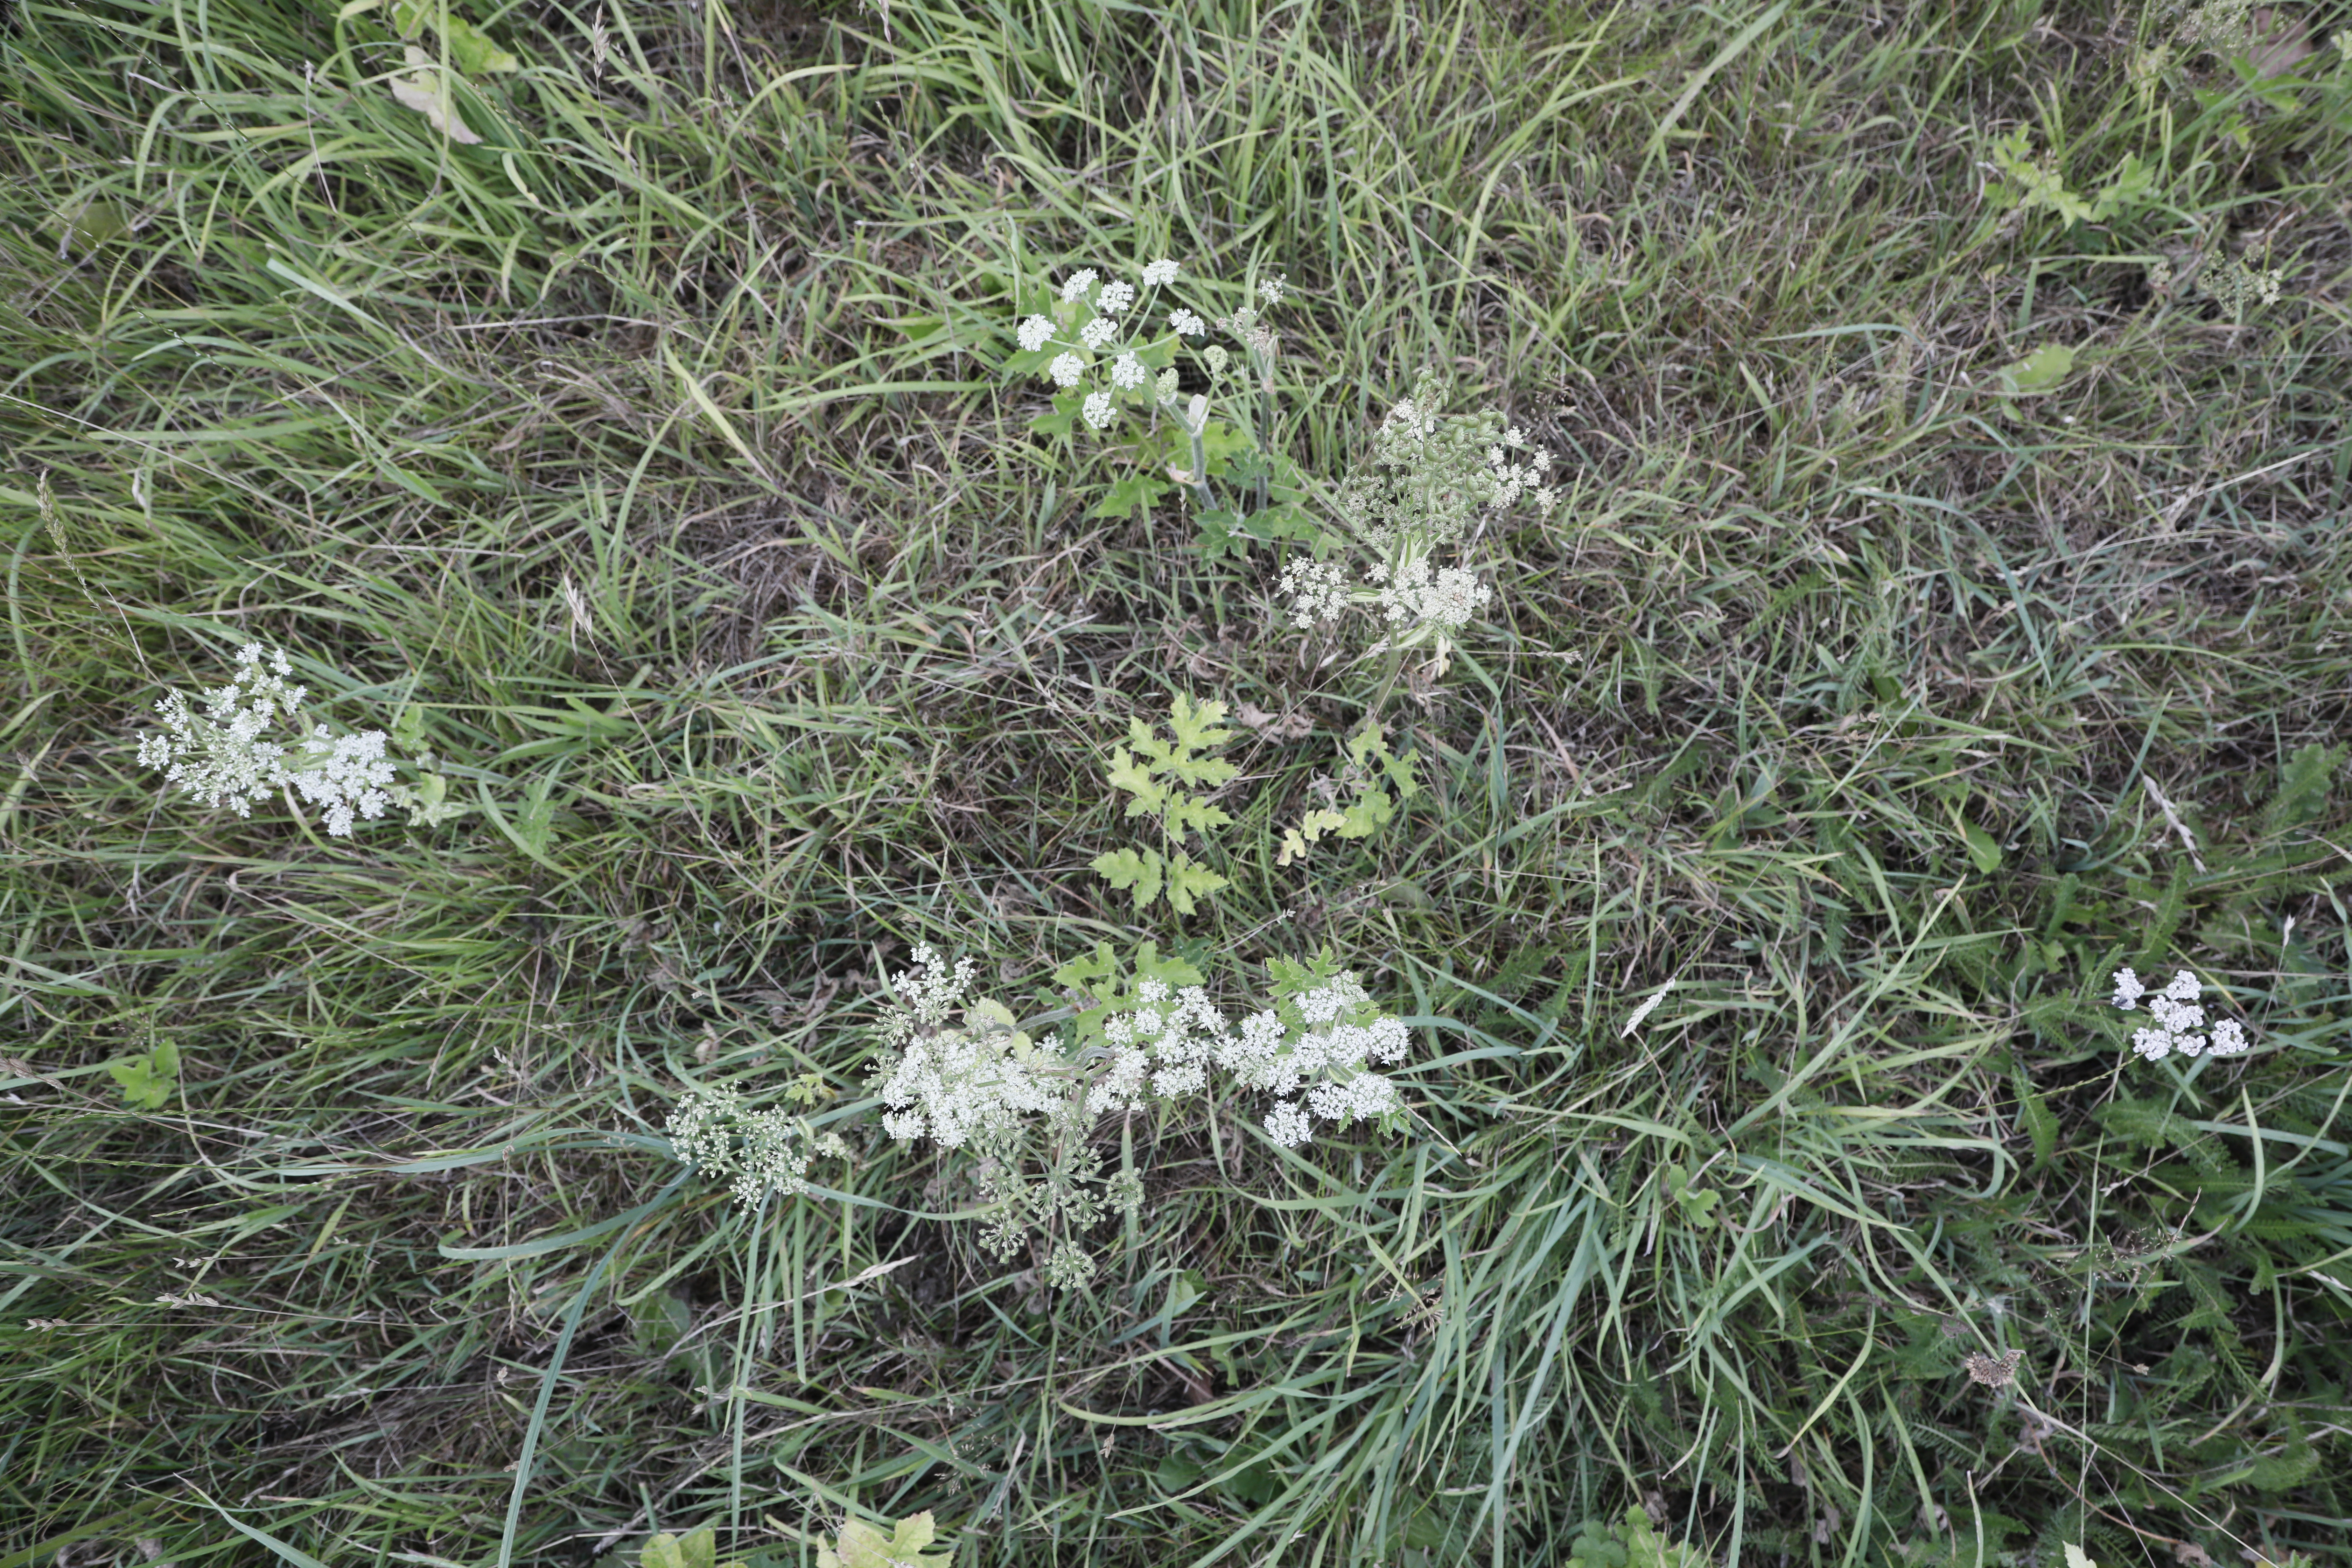
Plant species: Heracleum sphondylium, Achillea millefolium